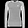
Label: Pullover